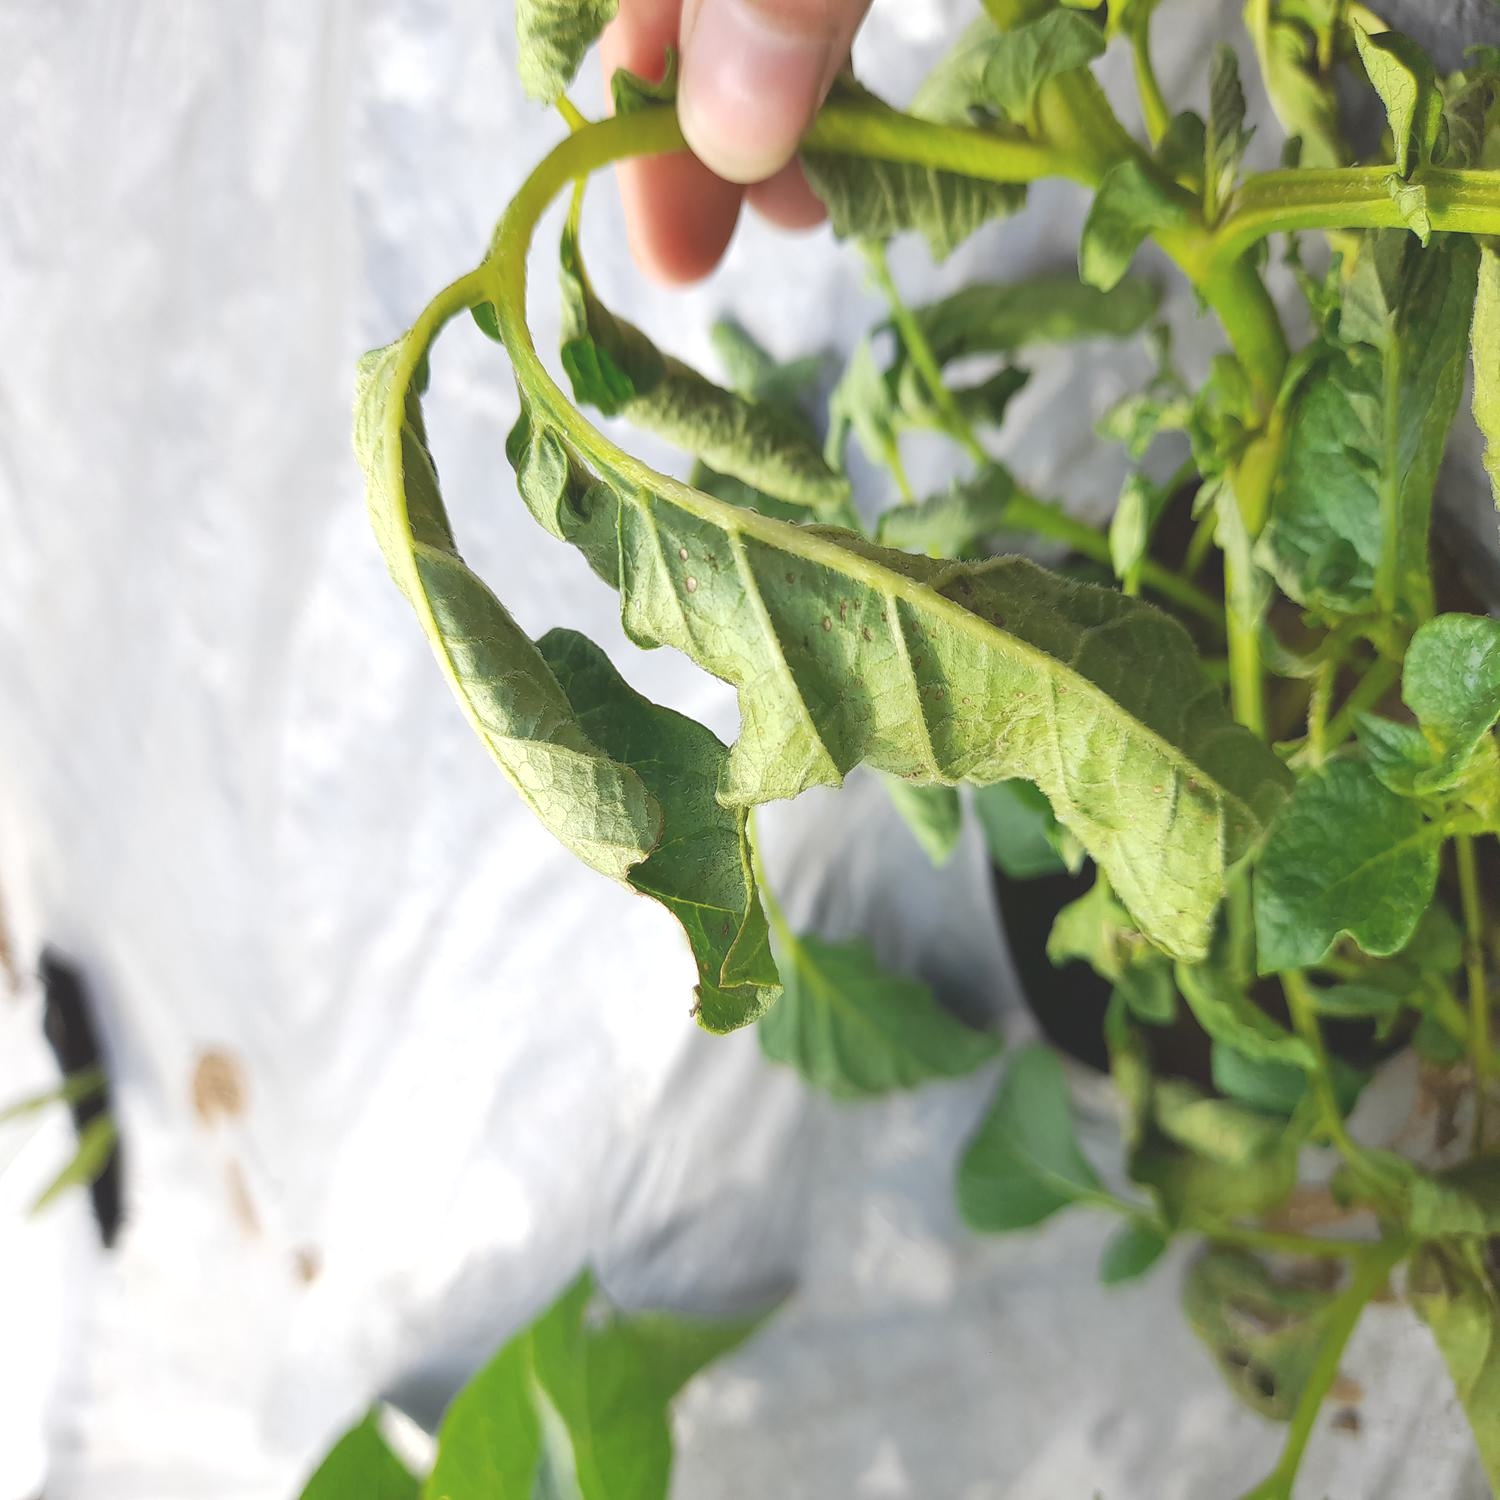
Etiqueta: Pudricion_Parda